Laurenburg

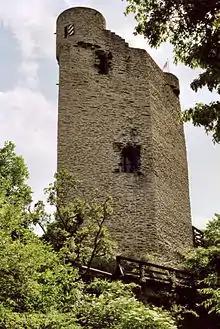
Residential tower of Laurenburg Castle

Laurenburg is part of the Roman Catholic parish of St. Boniface in Holzappel. The parish belongs to the Diez Pastoral Area of the Limburg district in the Diocese of Limburg.